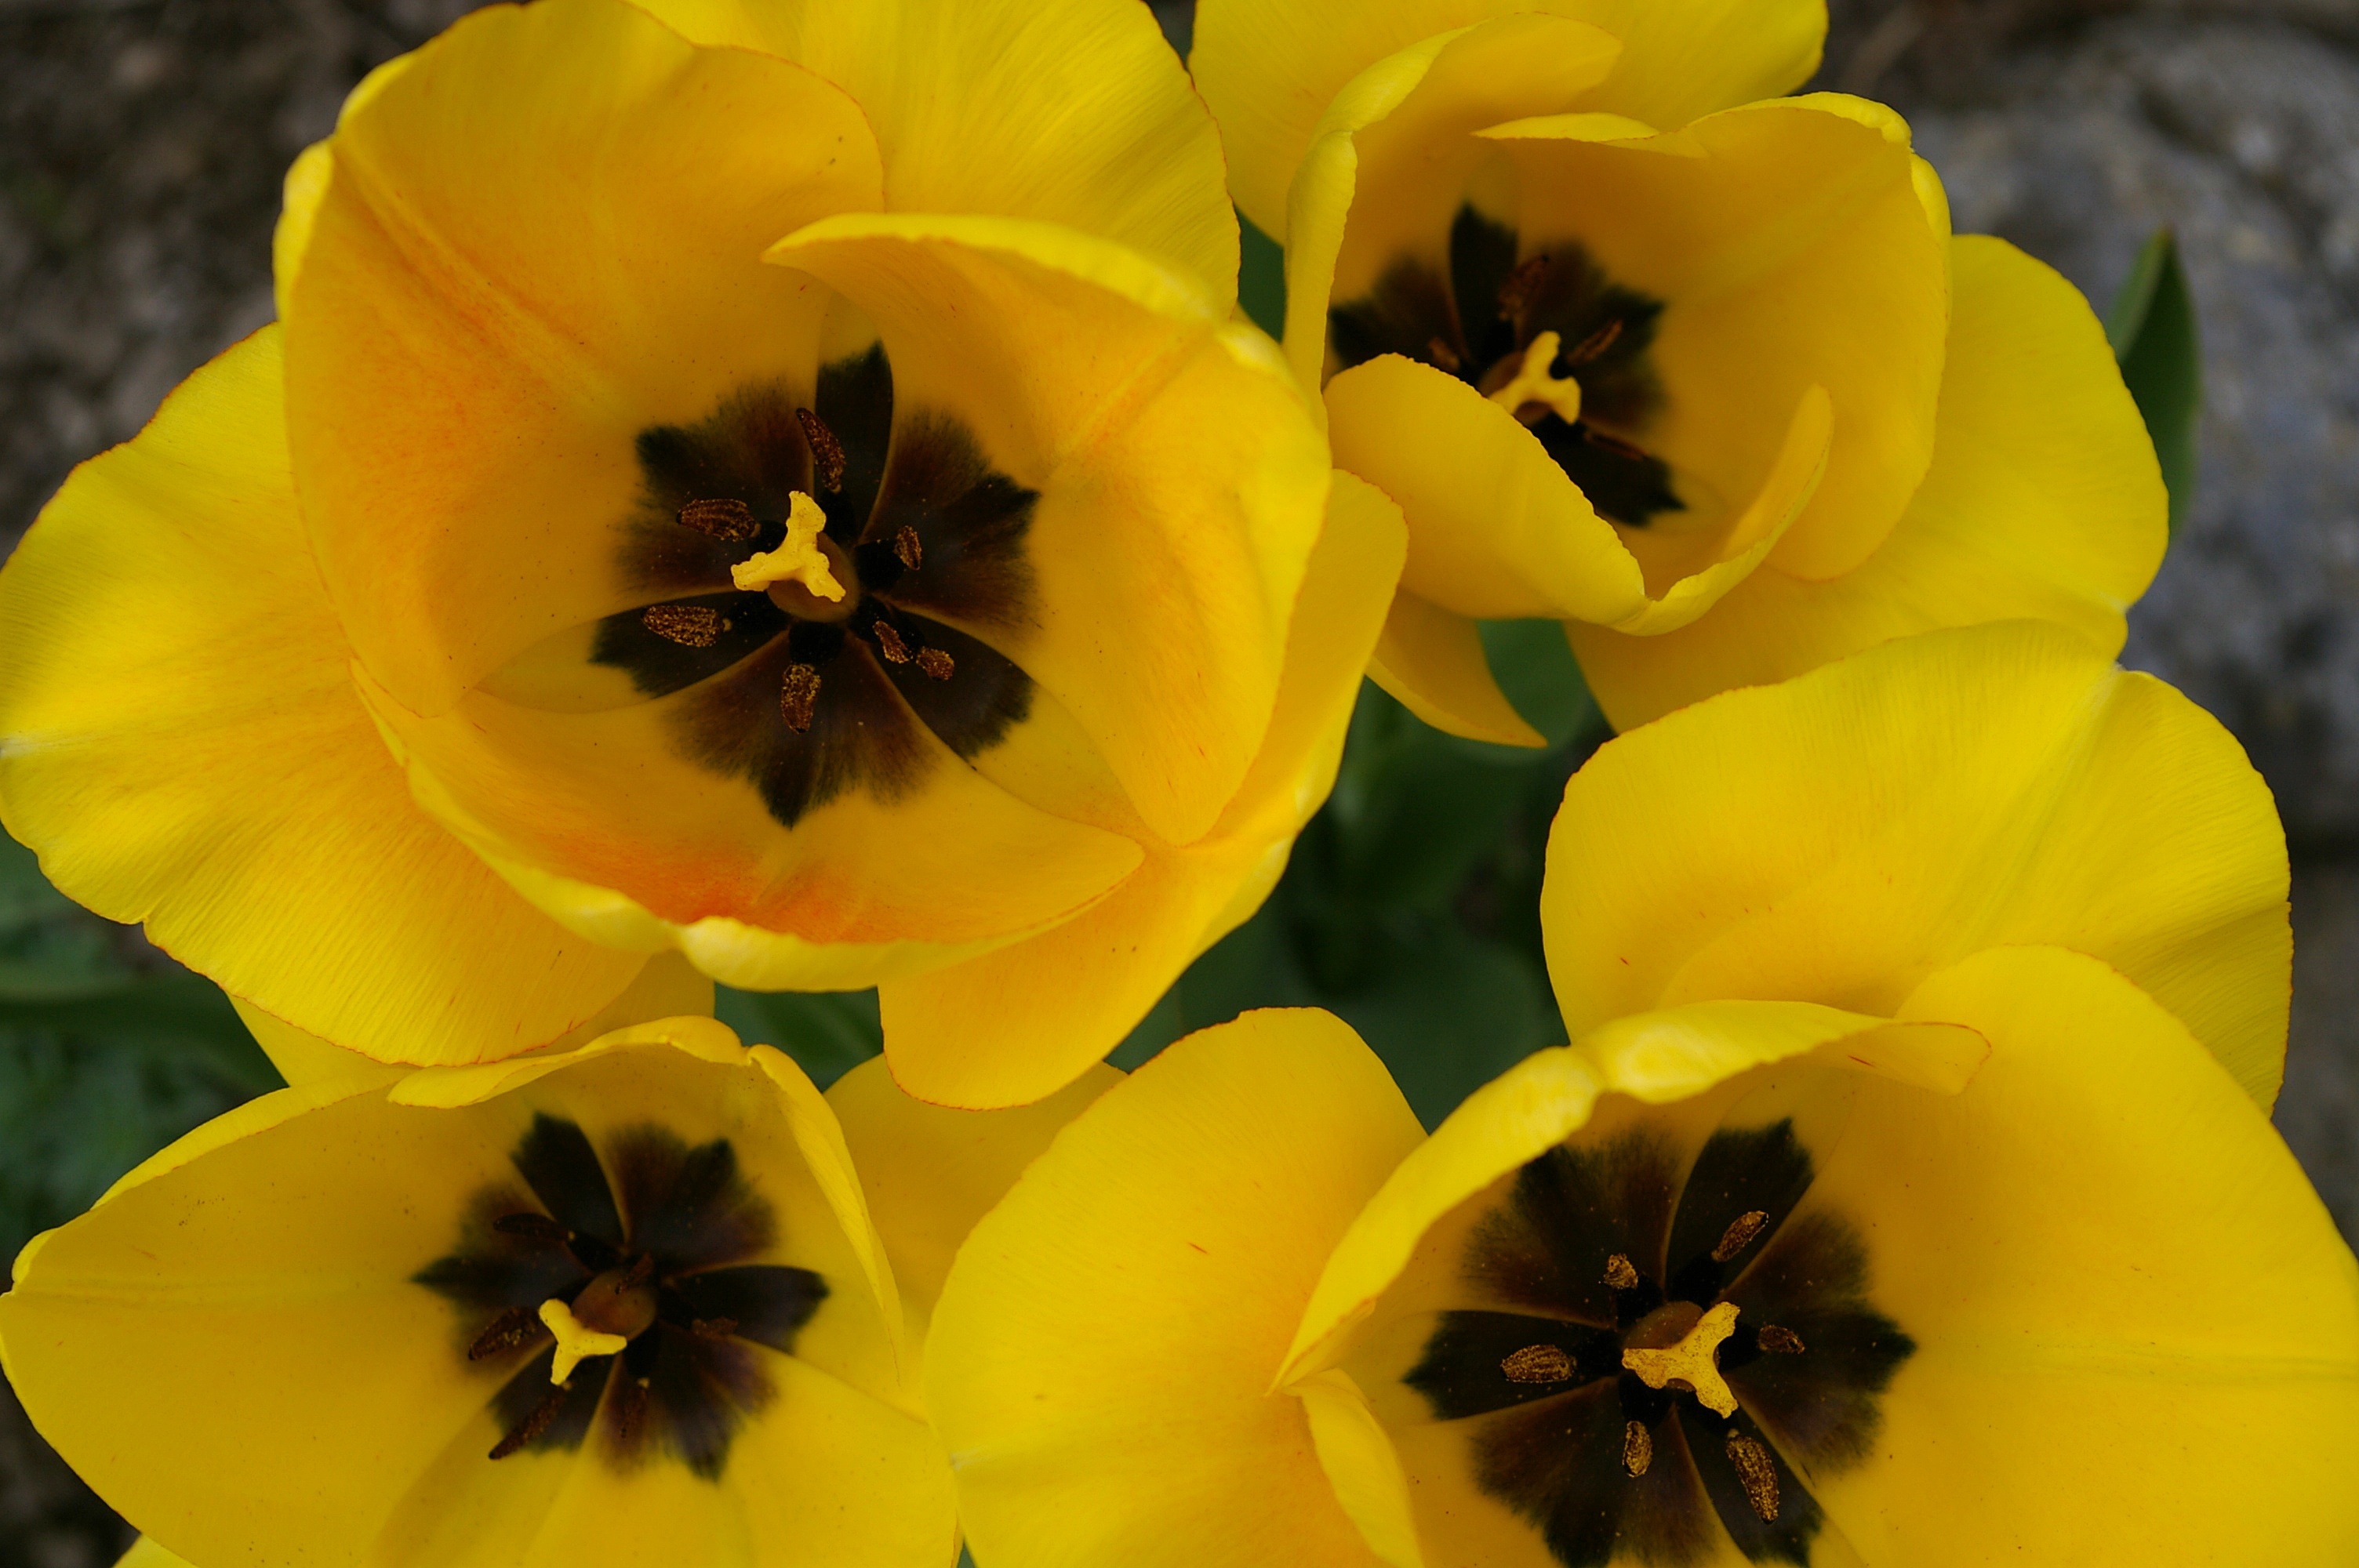
plant, flower, petal, bloom, cup, tulip, spring, yellow, garden, close, flora, flowers, flower bed, petals, bright, narcissus, tulips, yellow flowers, cauliflower, stamens, awakening, macro photography, pansy, flowering plant, sunny yellow, plant stem, land plant, violet family